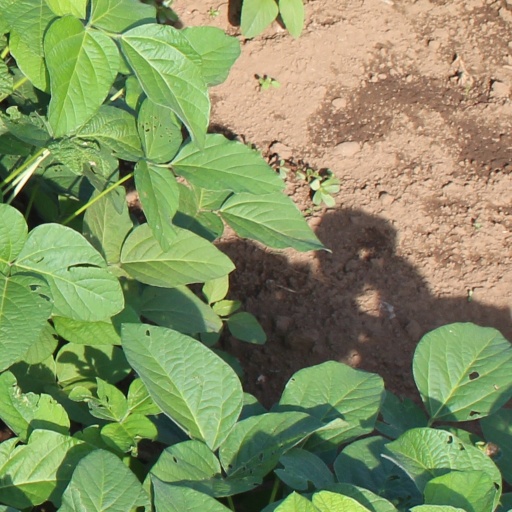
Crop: soybean